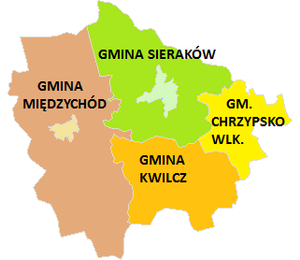
Le powiat de Międzychód est un powiat de la voïvodie de Grande-Pologne, dans le centre-ouest de la Pologne.